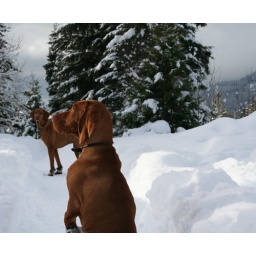
Two red dogs in the snow